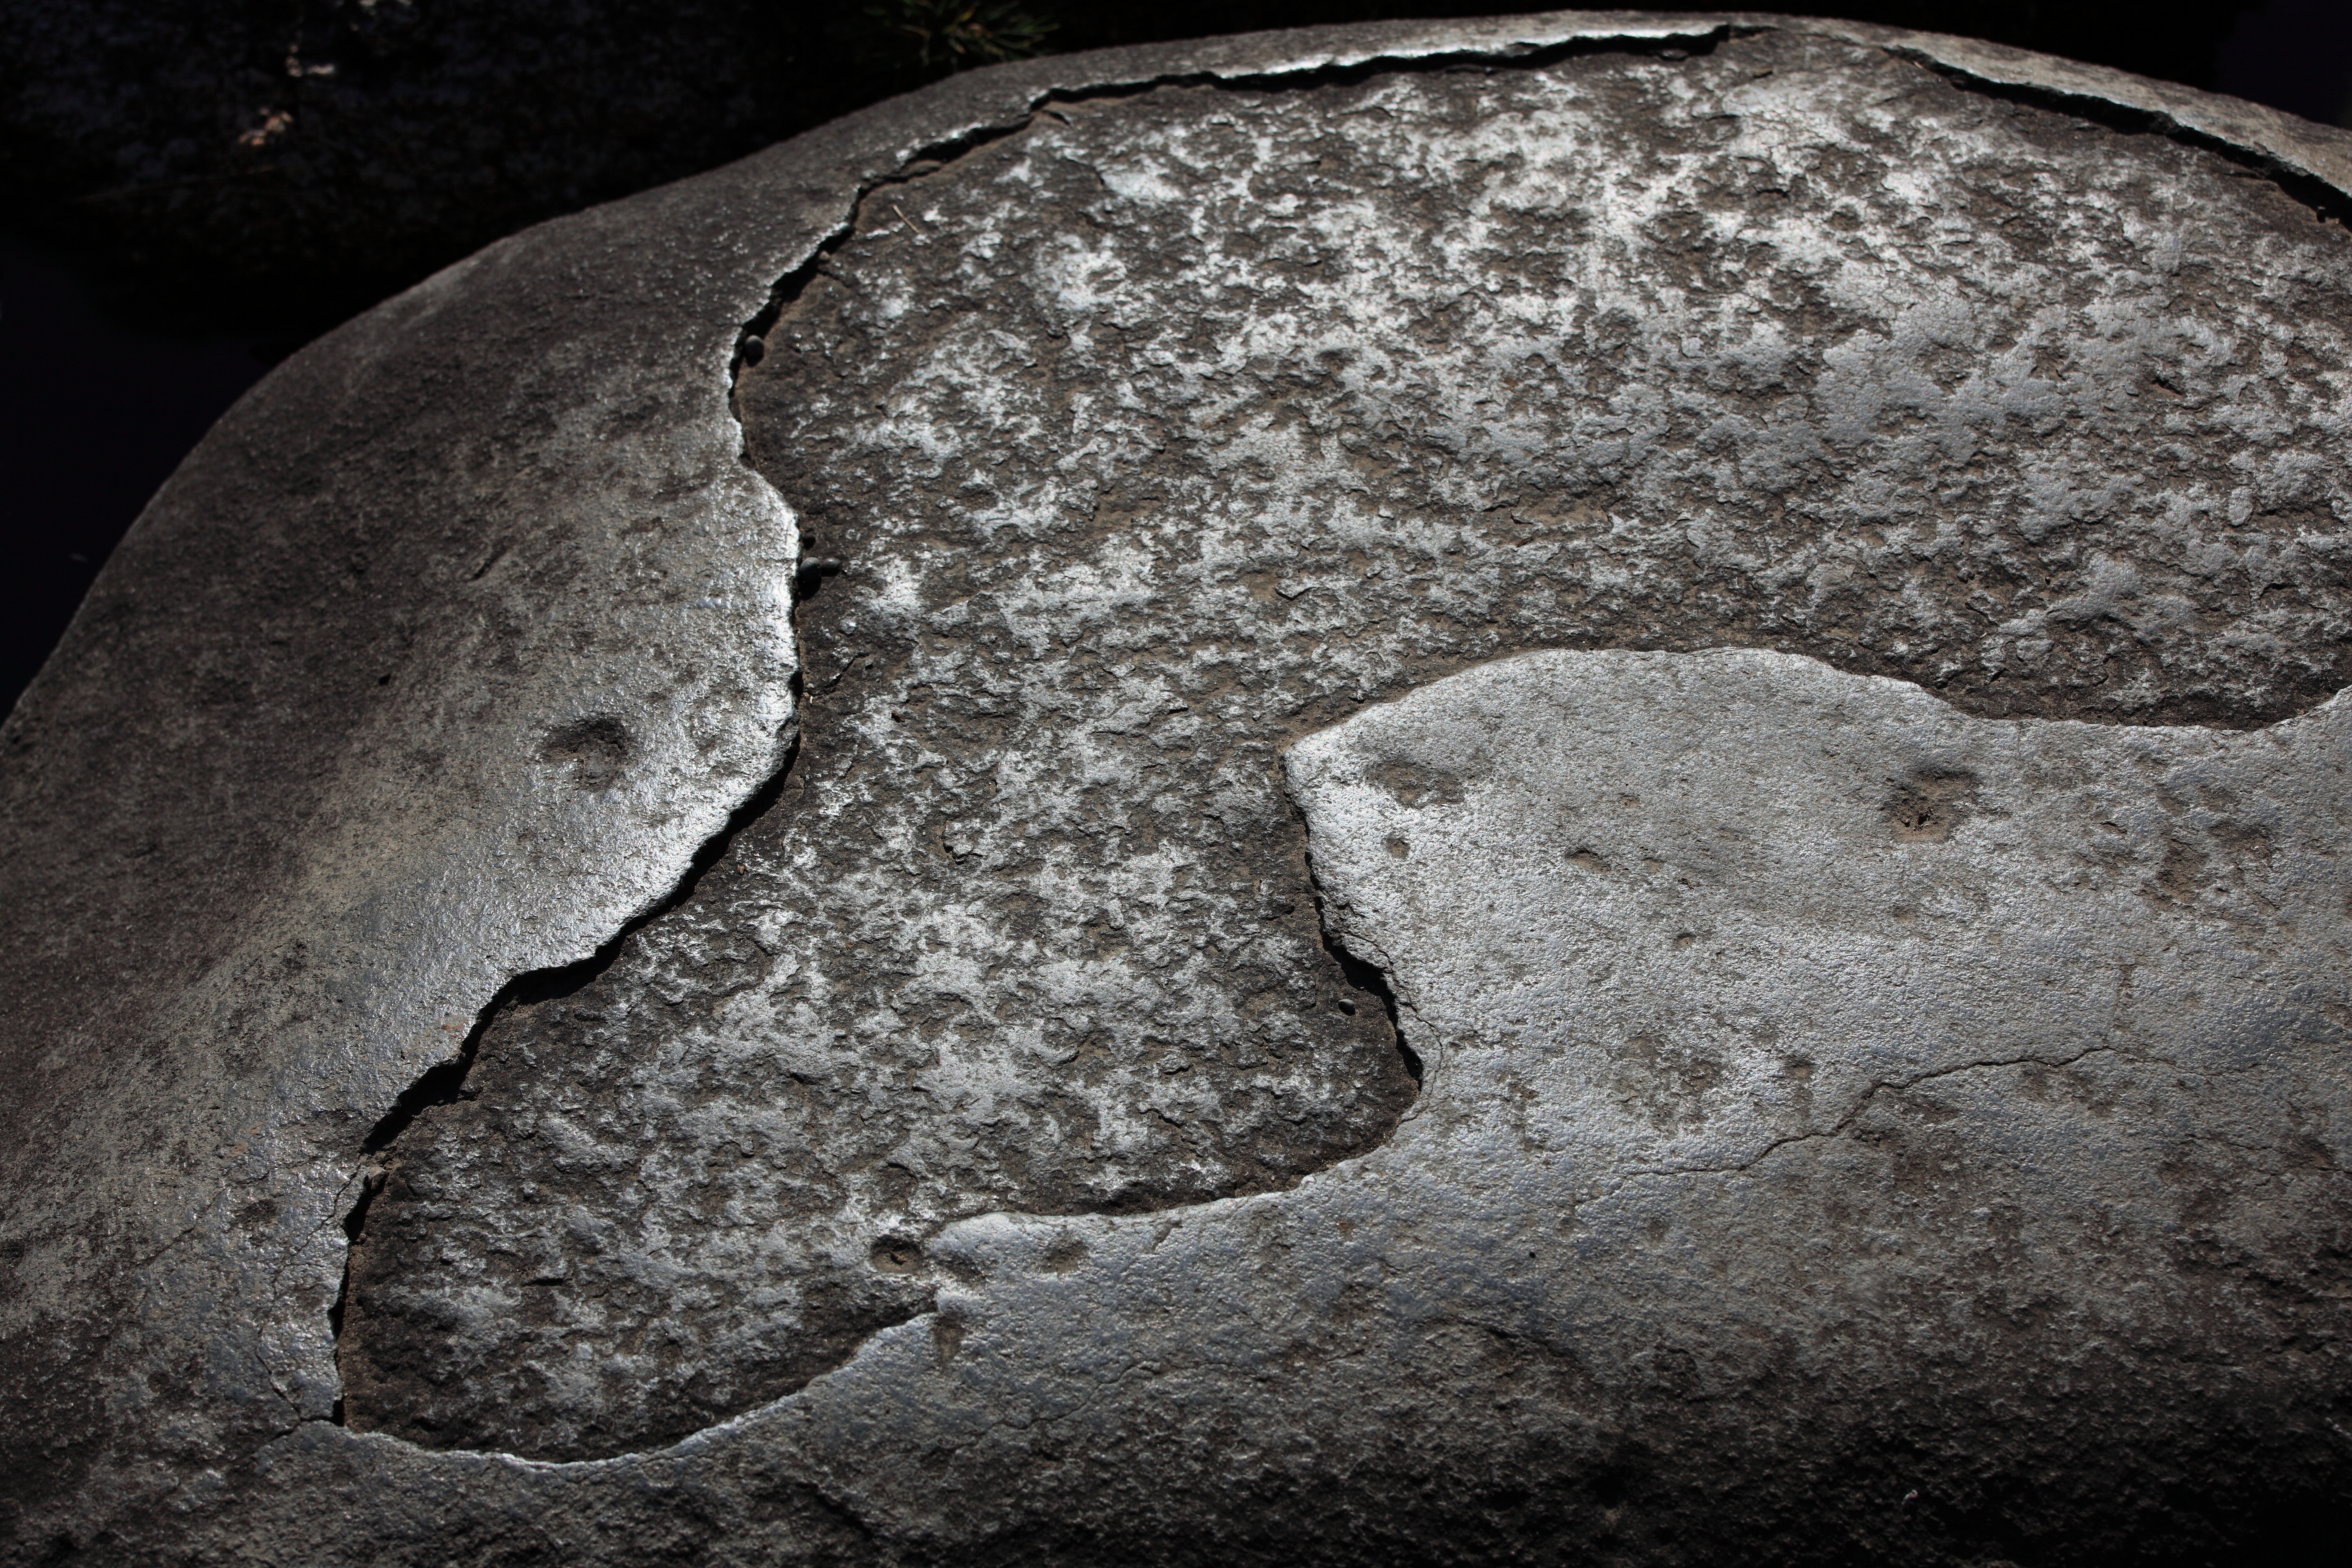
rock, texture, high, darkness, monochrome, material, rocks, sculpture, cool image, 5d, hires, markii, hi, res, resolution, ancient history